SMS Lübeck

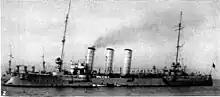
An unidentified member of the class

Following the start of World War I in July 1914, was recommissioned on 12 August. She was assigned to the naval forces in the Baltic Sea, first with the Coastal Defense Division tasked with patrolling the Danish straits. The ship operated in the Little Belt and along the route between Sassnitz and Trelleborg, Sweden. In October, she was transferred to the eastern Baltic for offensive operations against Russian forces. These included a series of sweeps into the northern Baltic to search for Russian vessels, the first of which took place from 8 to 13 October toward Bogskär. Another followed from 24 to 31 October, also in the area off Bogskär, after which she joined an operation against the Russian port of Libau on 16–17 November. Further sweeps were conducted in December: one toward Bogskär from 5 to 8 December, another toward Utö from the 15th to the 18th, and a final operation for the year to Öland and Gotland from 27 to 30 December.